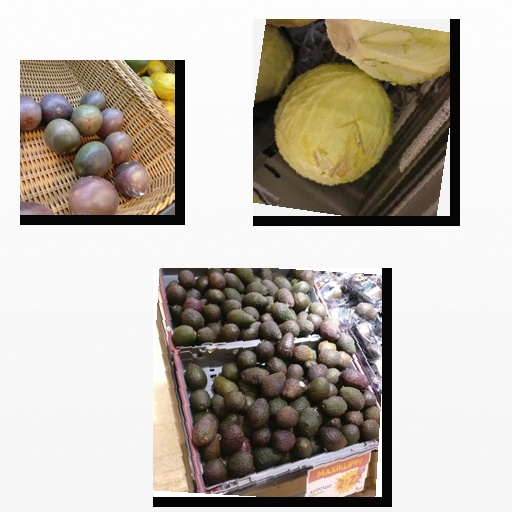
Food items: passion_fruit, cabbage, avocado